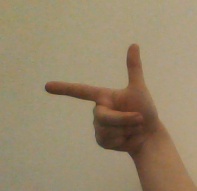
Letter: yaa